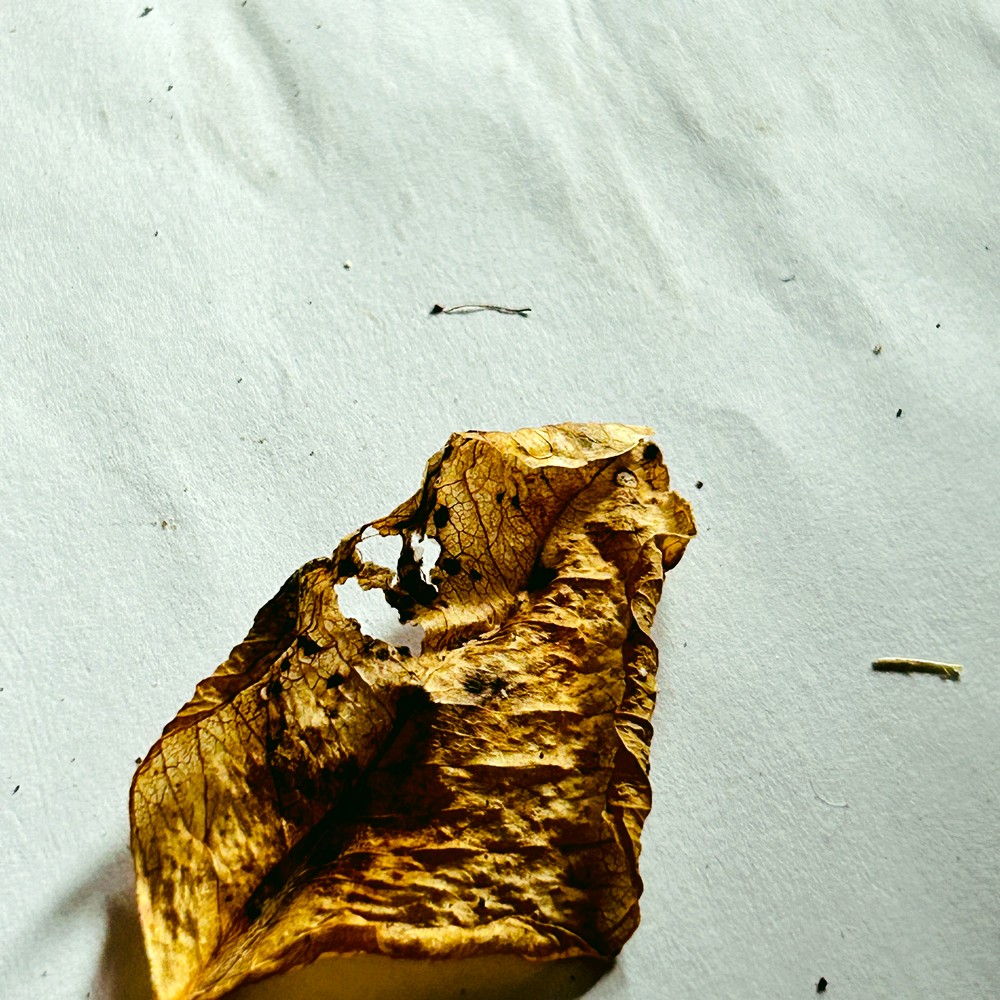
Label: Dry Leaf